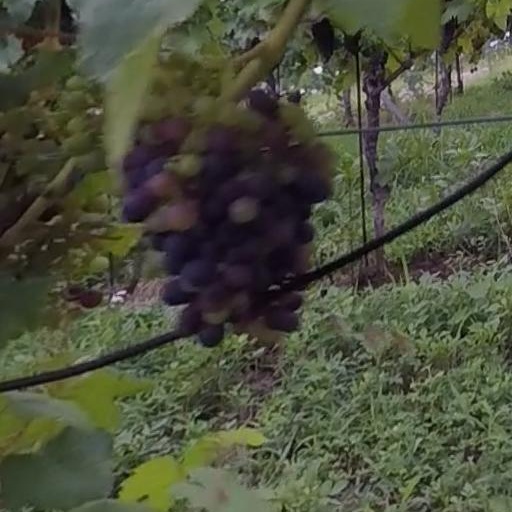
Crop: grape